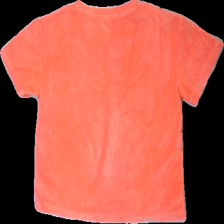
View: back
Type: T-shirt
Category: Children
Brand: Not in the list
Brand text on label: Uniq Young
Colors: Pink
Material: 100% cott
Pattern: Embroidered
Cut: Regular, C-collar
Size: 134
Season: Summer
Stains: Minor
Price range: 50-100
Recommended usage: Reuse
Description: Pink t-shirt with the text "Summer Vibes" embroidered on the right side of it. For kids, size 134/140 from Uniq Young. Okay condition.